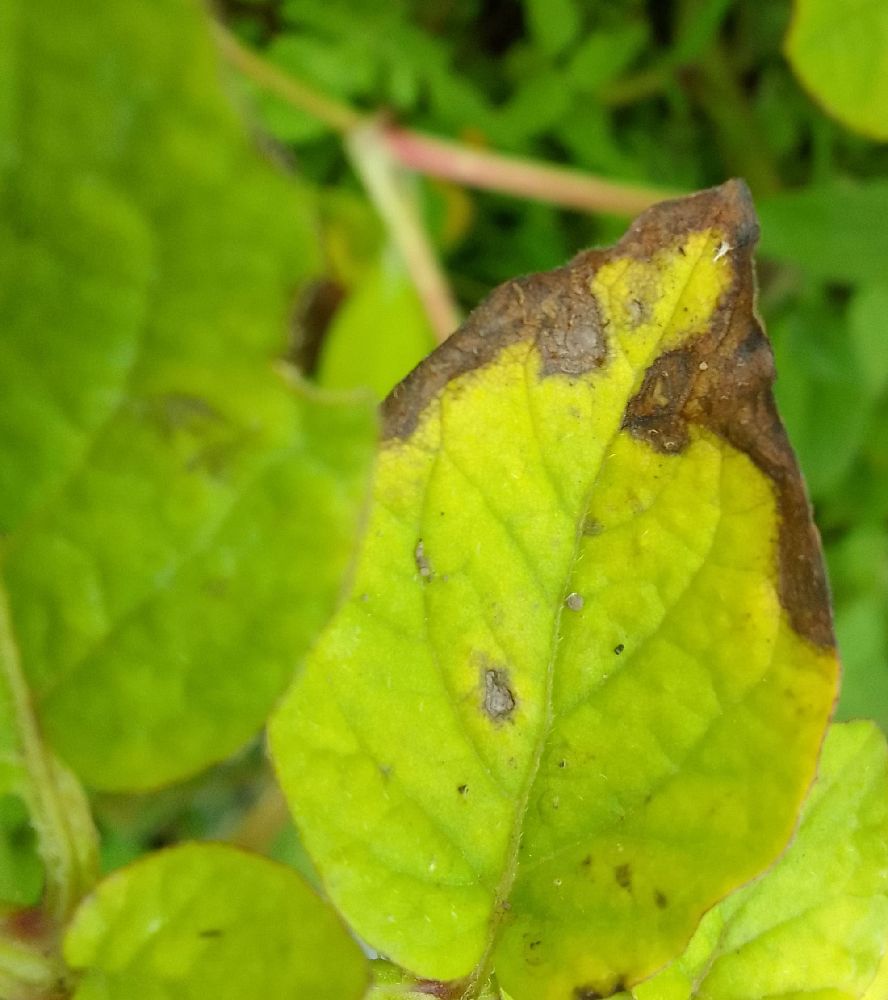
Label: Early blight